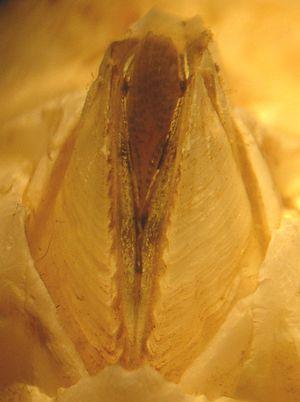
Balanus improvisus. Forme de l'ouverture et languettes tergoscutales.
Balanus improvisus Darwin, 1854 = Amphibalanus improvisus, est une espèce de balanes. Elle est également nommée "balane imprévue", "balane des baies", "balane blanche" voire "balane de la Mer Noire". Ces trois dernières appellations, sans être inexactes, ont cependant le défaut de ne pas se référer à des caractères réellement spécifiques et doivent être évitées.